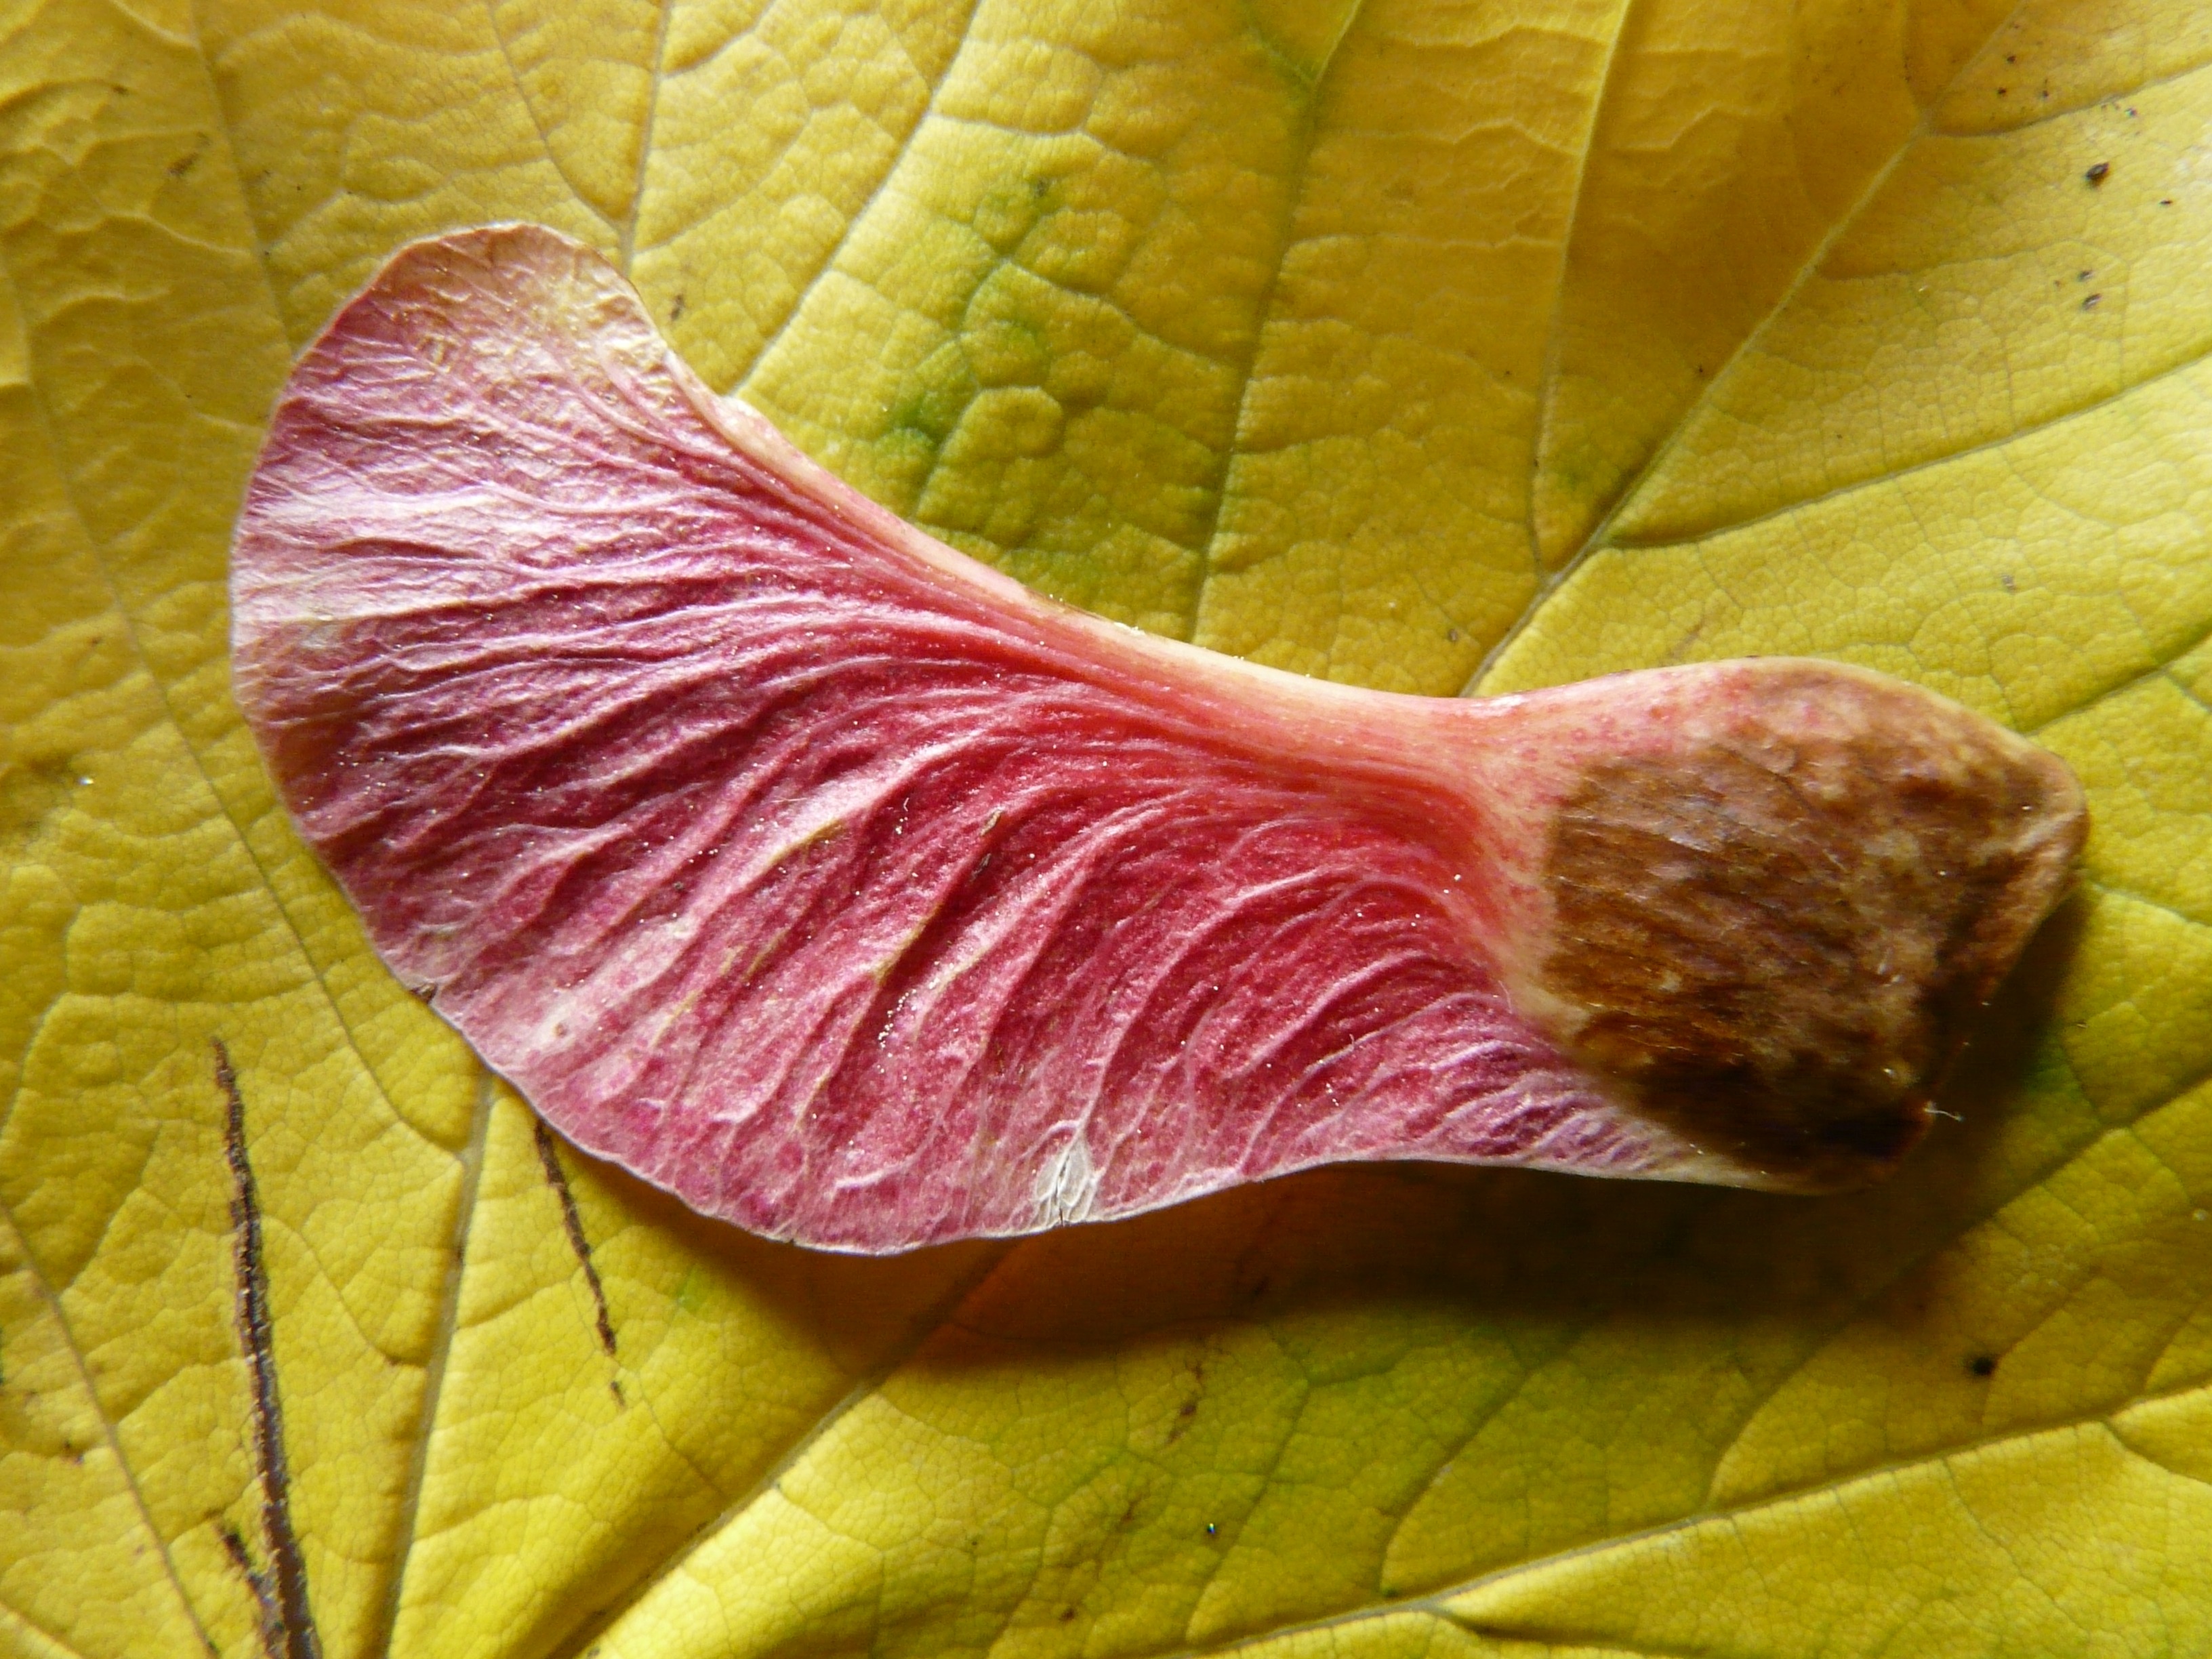
plant, fruit, leaf, flower, petal, food, red, produce, color, autumn, yellow, flora, maple, maple leaf, close up, organ, acer, macro photography, flowering plant, maple fruit, noisette, land plant, winged ahornfrucht